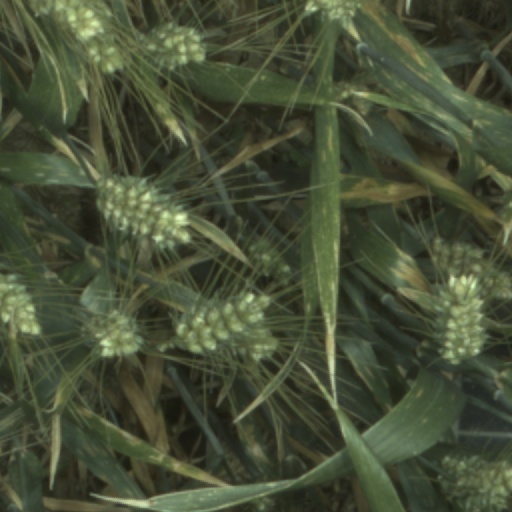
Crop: wheat